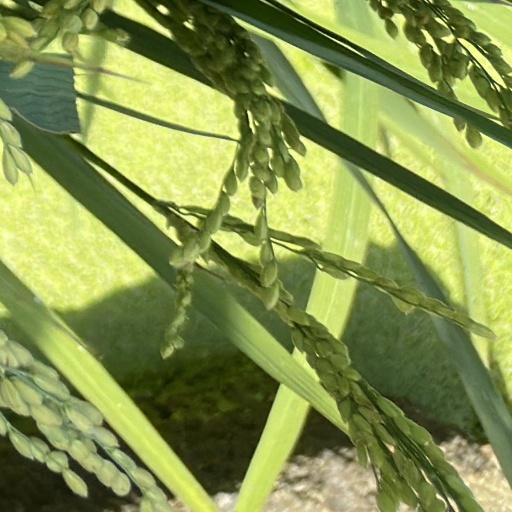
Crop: rice